Semantic parsing

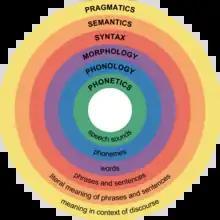
Major levels of linguistic structure

Early research of semantic parsing included the generation of grammar manually, as well as utilizing applied programming logic. In the 2000s, most of the work in this area involved the creation/learning and use of different grammars and lexicons on controlled tasks, particularly general grammars such as SCFGs. This improved upon manual grammars primarily because they leveraged the syntactical nature of the sentence, but they still could not cover enough variation and were not robust enough to be used in the real world. However, following the development of advanced neural network techniques, especially the Seq2Seq model, and the availability of powerful computational resources, neural semantic parsing started emerging. Not only was it providing competitive results on the existing datasets, but it was robust to noise and did not require a lot of supervision and manual intervention.